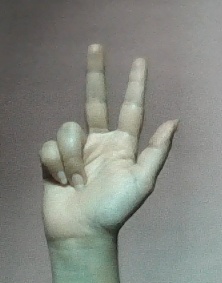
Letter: al